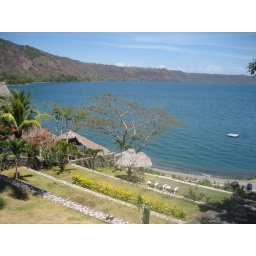
Awesome crater lake near Granada, crystal clear waters in a former volcano, a delightful swim